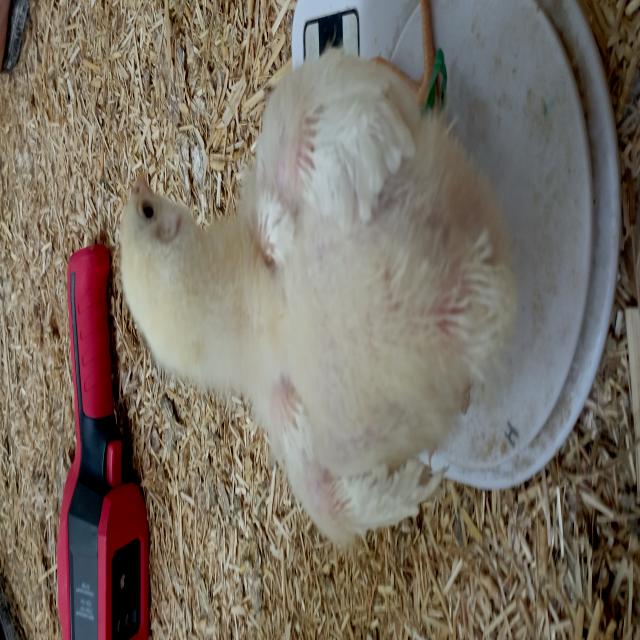
Weight: 542 g